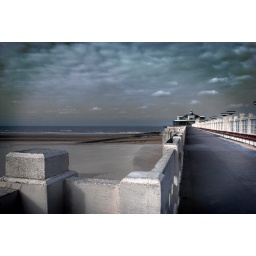
and we build up castles in the sky and in the sand